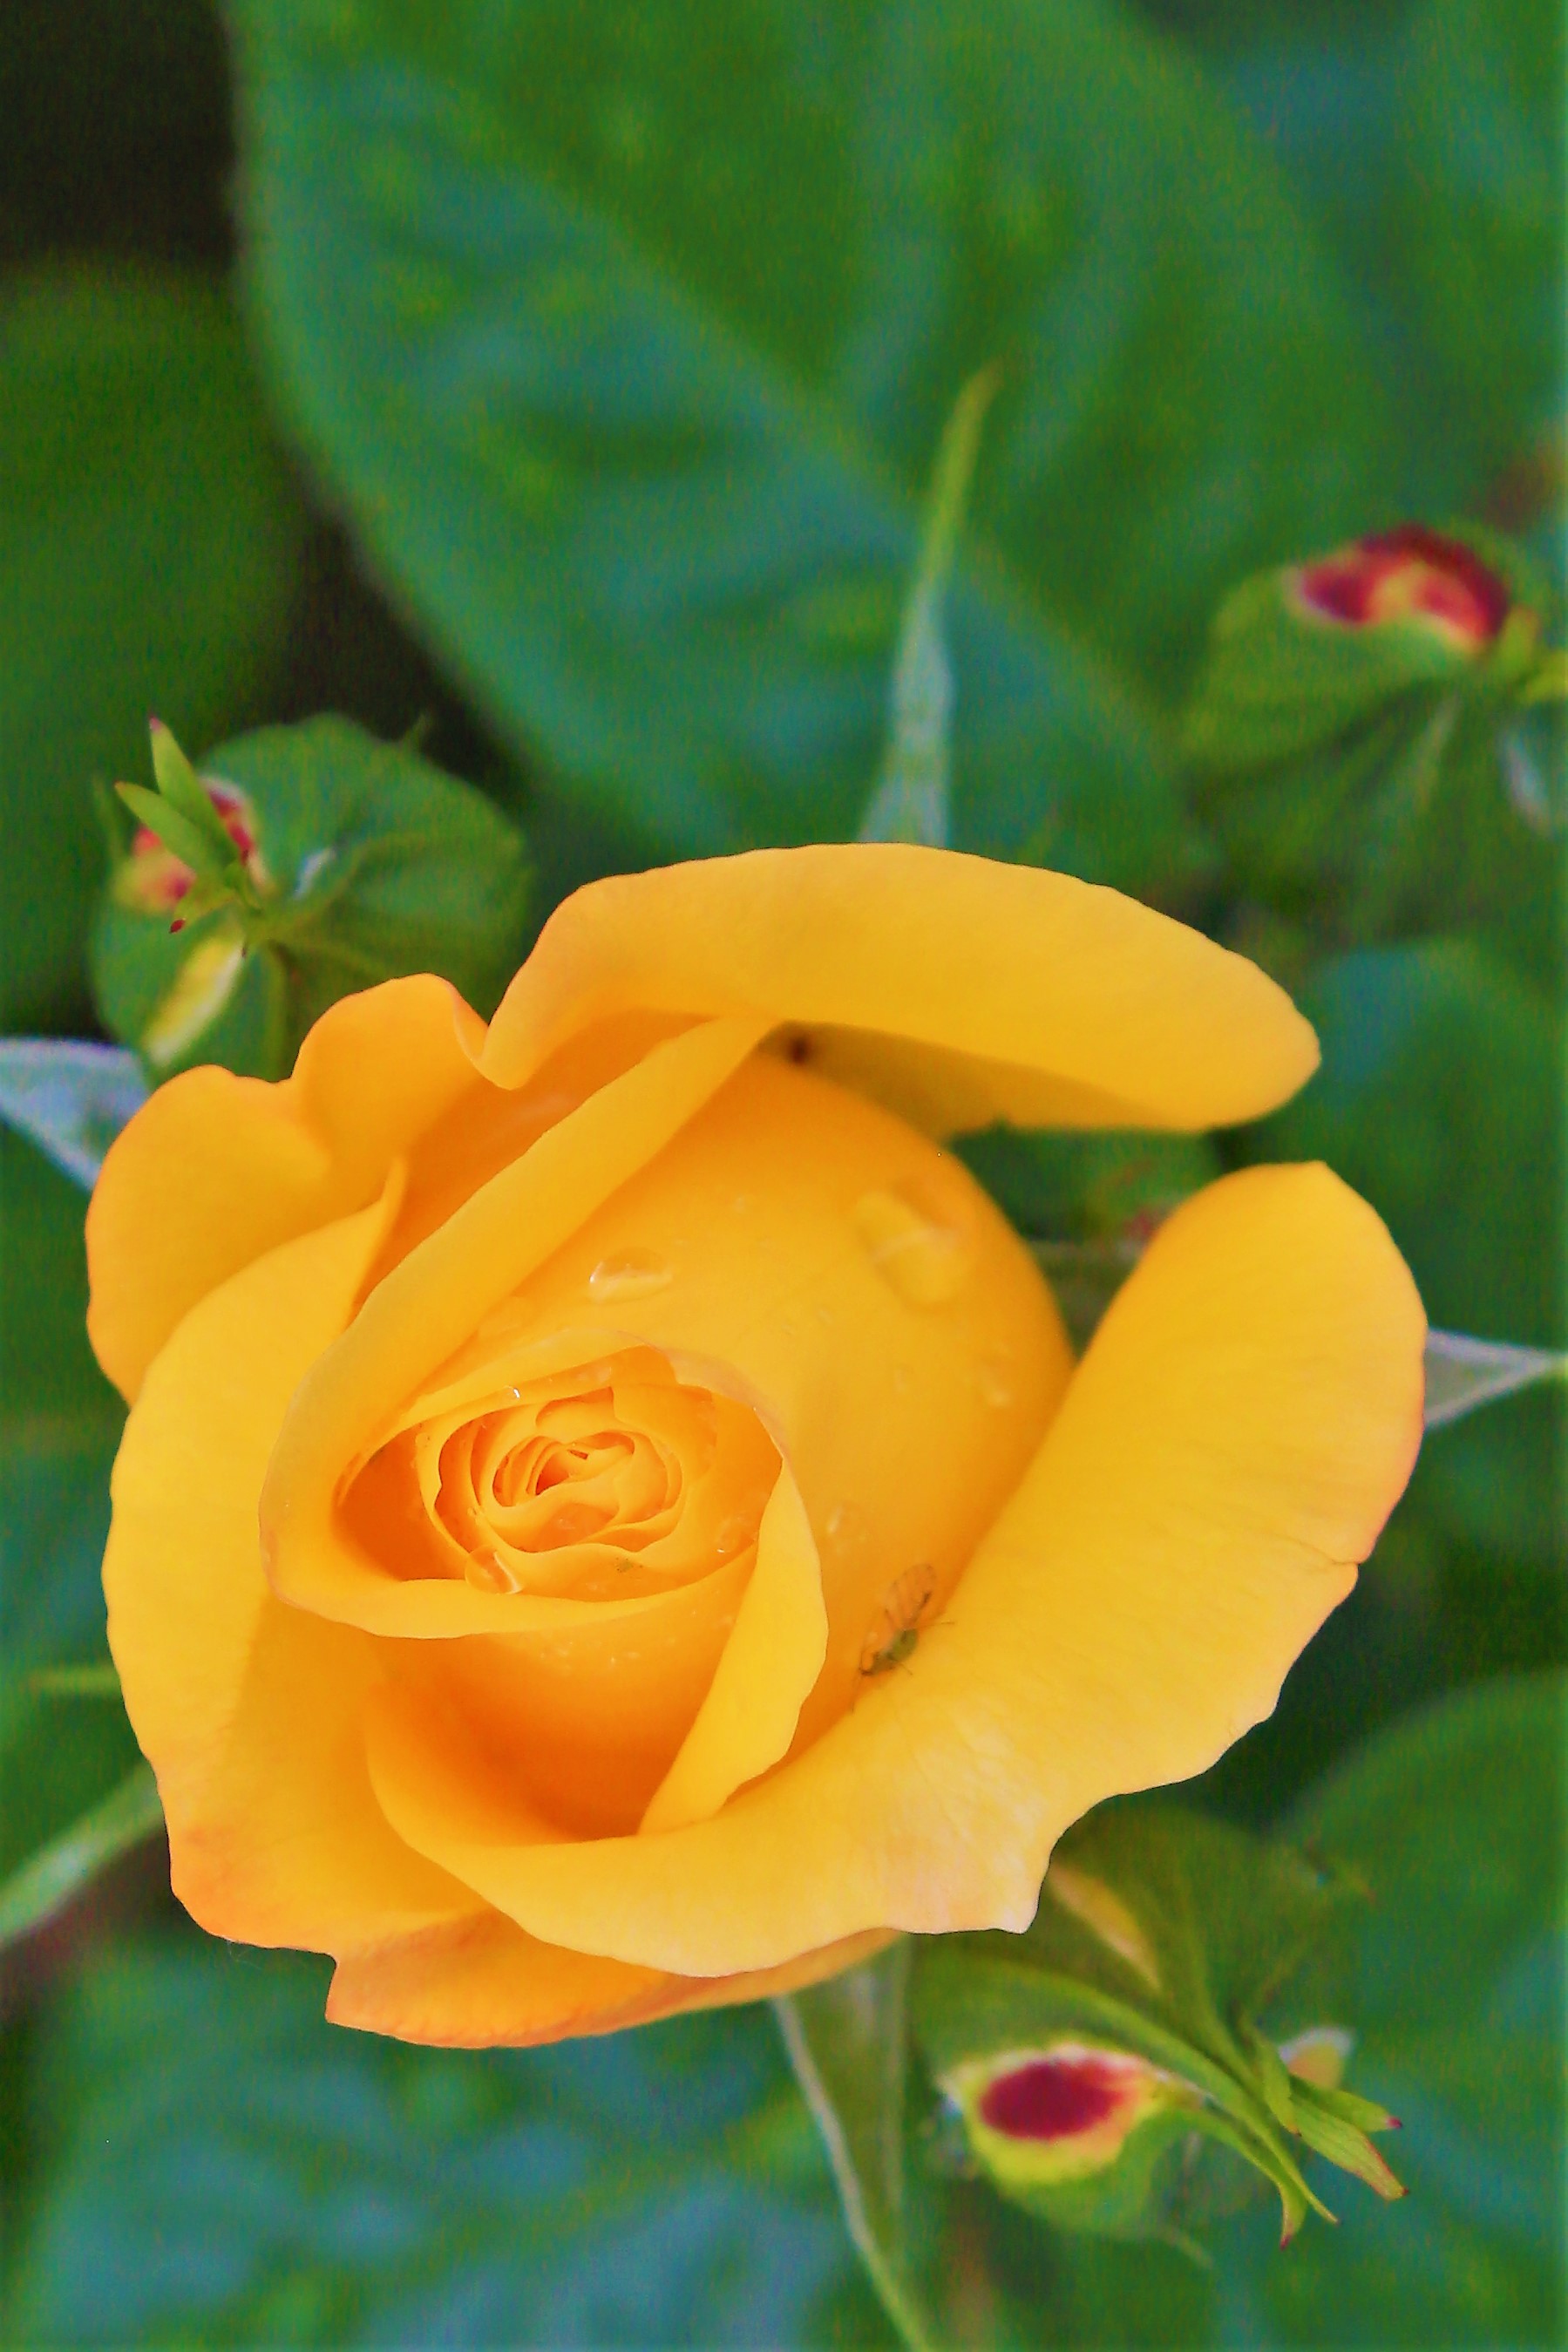
rose, spring, flower, nature, plant, colorful, flowering plant, Julia child rose, petal, floribunda, yellow, rose family, garden roses, botany, Hybrid tea rose, rose order, austrian briar, plant stem, perennial plant